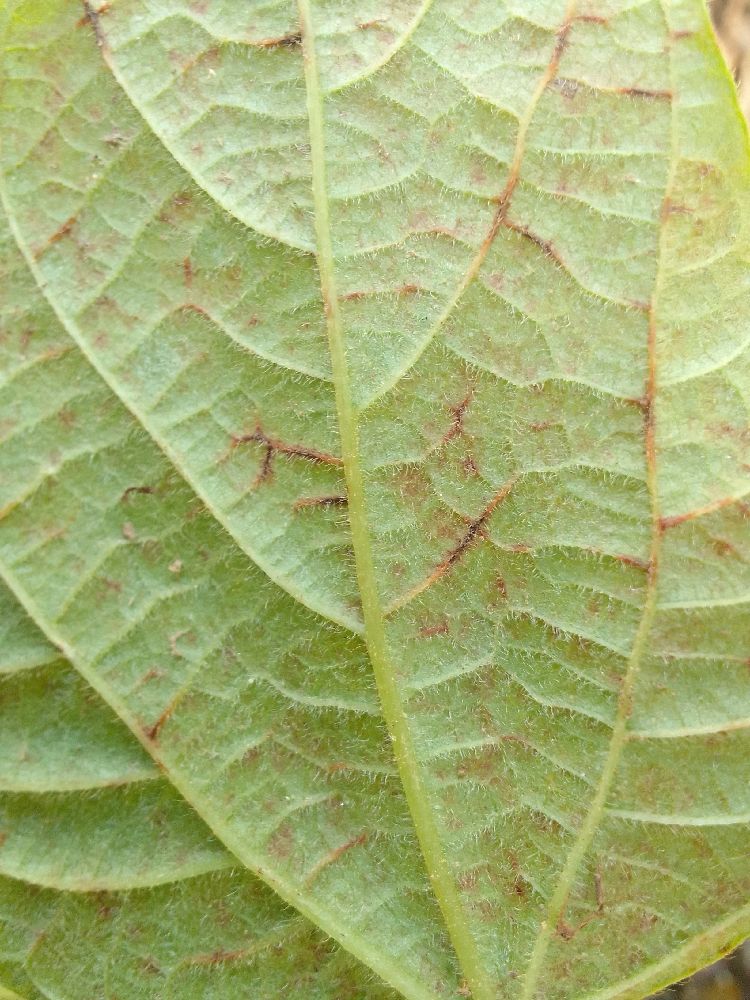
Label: anthracnose